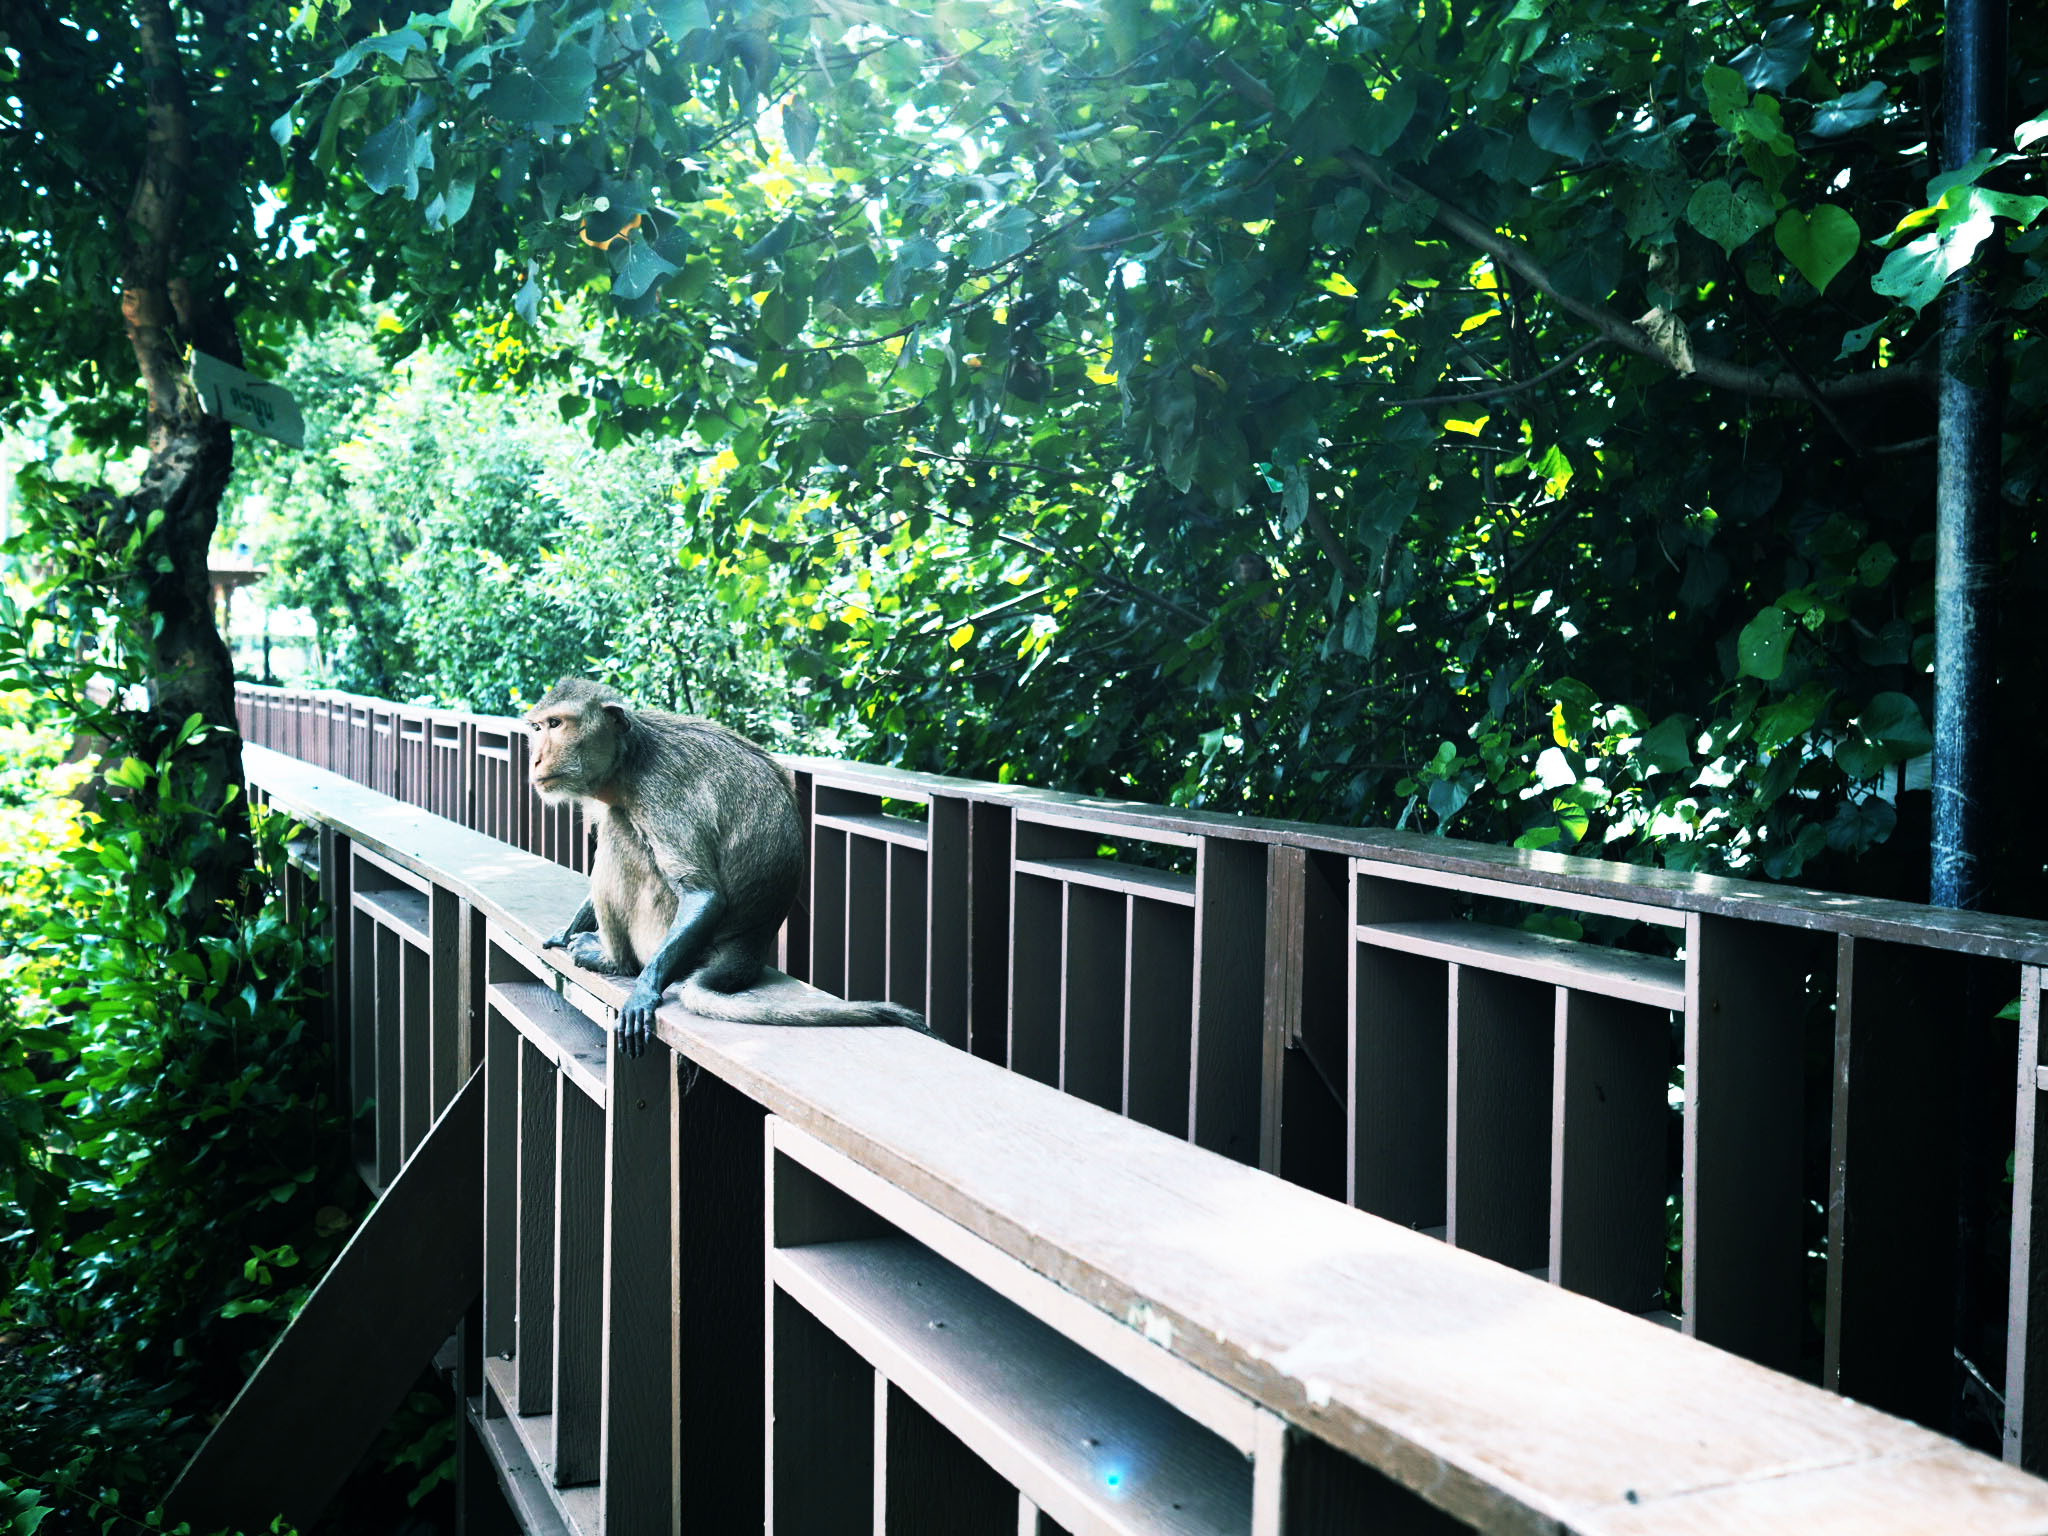
natural, wood, plant, tree, grass, fence, shade, leisure, forest, handrail, jungle, baluster, nature reserve, wildlife, metal, recreation, guard rail, landscape, rainforest, room, bridge, walkway, valdivian temperate rain forest, daylighting